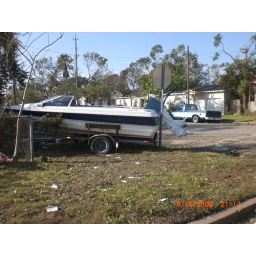
boat on the corner near my house